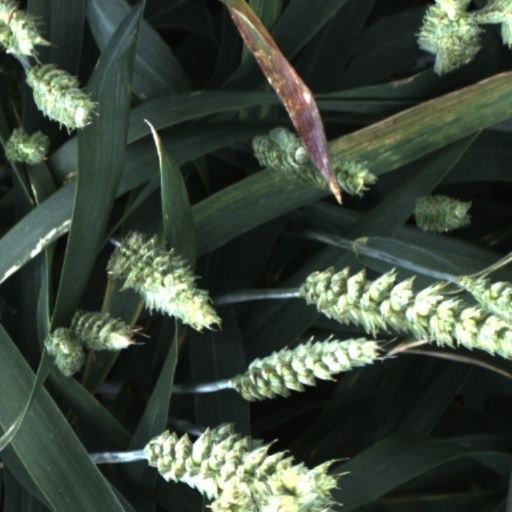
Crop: wheat